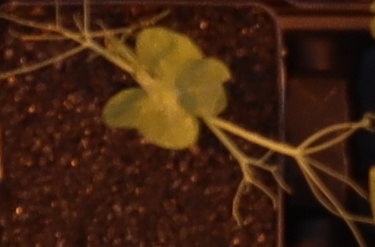
Label: Field Pea